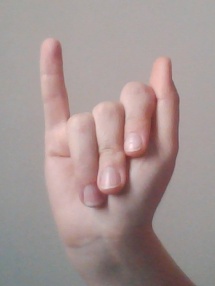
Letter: meem